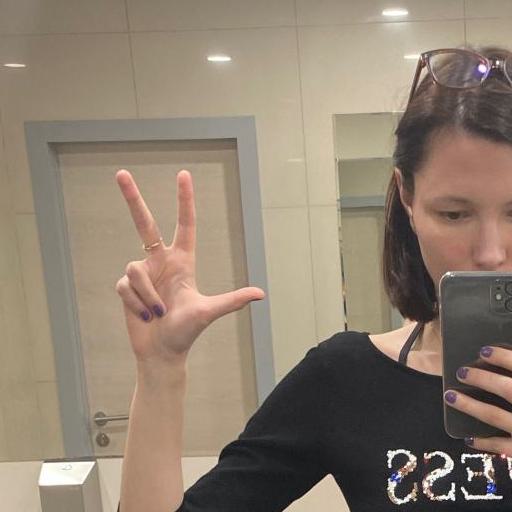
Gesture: three2